Lublin Voivodeship

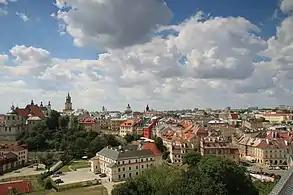
Historic centre of Lublin

The Polish historical region that encompasses Lublin, and approximates Lublin Voivodeship as it was before the Partitions of Poland, is known as "Lubelszczyzna". Provinces centred on Lublin have existed throughout much of Poland's history; for details see the section below on Previous Lublin Voivodeships. Cities and towns of greatest historic importance are Lublin, Chełm, Kazimierz Dolny and Zamość. Lublin hosted several sessions of the Polish Parliament, including the session which established the Polish–Lithuanian Commonwealth (see Union of Lublin), and was the seat of the Crown Tribunal for the Lesser Poland Province, the highest appeal court in the Kingdom of Poland, and Parczew also hosted one session of the Polish Parliament. Horodło was the place of signing of the Polish–Lithuanian Union of Horodło, predating the Union of Lublin.